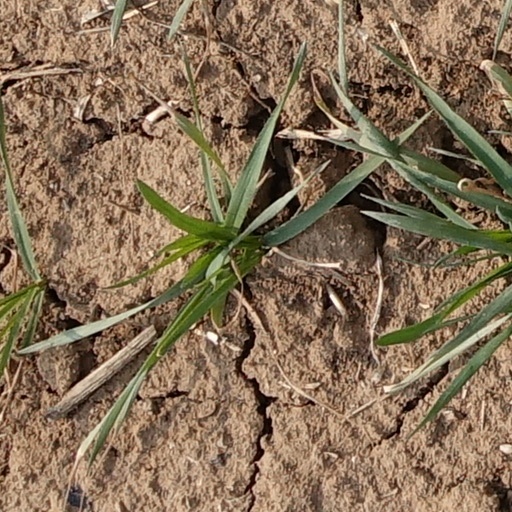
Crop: wheat